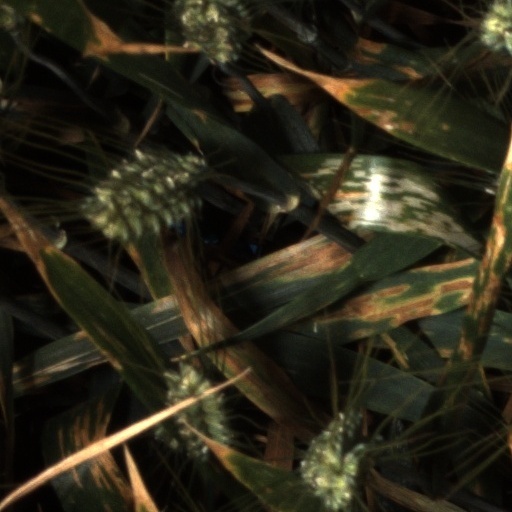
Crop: wheat